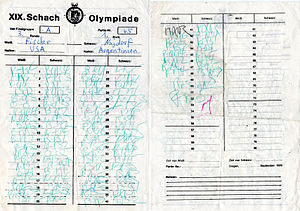
Bobby Fischer
Bobby Fischers partiliste fra partiet mod Miguel Najdorf i tredje runde ved skakolympiaden i 1970.
Robert James Fischer kendt som Bobby Fischer var amerikansk/islandsk skakspiller.